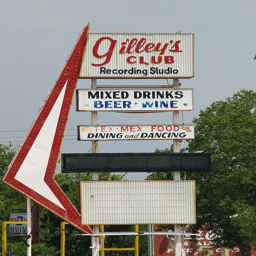
the original sign for building was filmed .